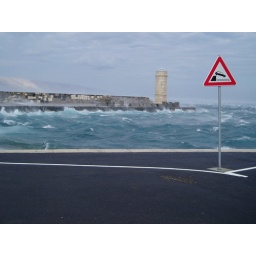
Helpful warning from a traffic sign on the Adriatic coast in Croatia